Smile

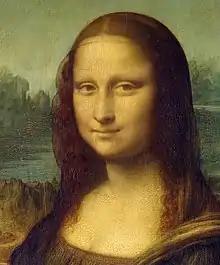
Detail of the Mona Lisa, who is known for her smile

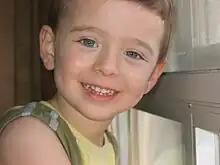
A smiling child

A smile is a facial expression formed primarily by flexing the muscles at the sides of the mouth. Some smiles include a contraction of the muscles at the corner of the eyes, an action known as a Duchenne smile.